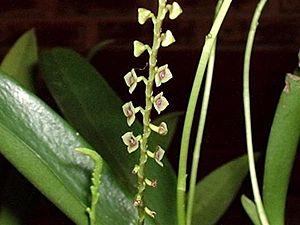
La flore en Colombie se caractérise par une biodiversité importante, avec le taux le plus élevé d'espèces par unité de surface à travers le monde. Plus de 130 000 espèces ont été signalées sur le territoire colombien.